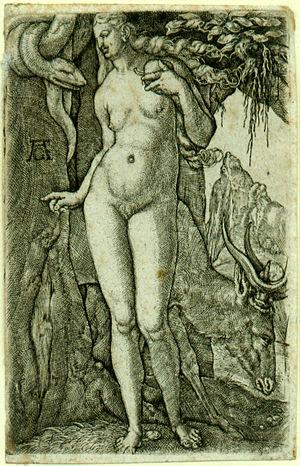
Une femme est un être humain de sexe ou de genre féminin et d'âge adulte. Avant l'âge adulte, on parle de fille.